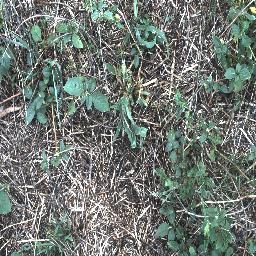
Label: negative